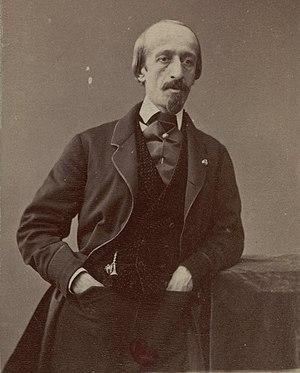
Le Baron Charles Gustave Martin de Chassiron né à Nantes le 5 décembre 1818 et mort à Tarbes le 20 juin 1871 est un diplomate français. Il appartient à l’une des plus célèbres familles de Charente-Maritime.
La seigneurie de Beauregard est une seigneurie situé dans le département de Charente-Maritime dans l'ouest de la France.
Le château de Bois-Briand est une propriété située à Nantes, dans le quartier Doulon - Bottière. Fondé au Moyen Âge, aucune partie n'en a été détruite depuis 600 ans. Au cours de cette période, jardins et édifices ont été ajoutés, pour aboutir à un ensemble considéré comme « faisant partie du patrimoine national », tant au titre de la « guinguette » du jardinier qu'à celui de ses propriétaires. Au fil des siècles on y retrouve la trace d'immigrants irlandais, de financiers de la Révolution américaine, de barons, de princesses, de corsaires, etc.